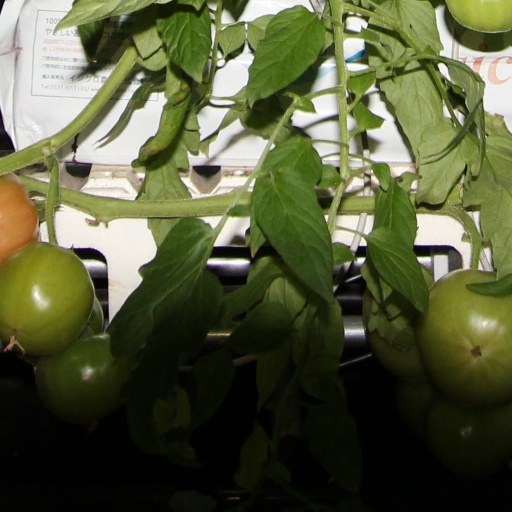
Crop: tomato